Phosphate mining in the United States

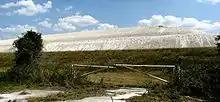
Large pile of phosphogypsum waste near Fort Meade, Florida.

For each ton of phosphoric acid produced by the processing of phosphate rock, five tons of waste are generated. This waste takes the form of impure, useless, radioactive solid called phosphogypsum. Somewhere between 100,000,000 and 280,000,000 tons of phosphogypsum waste is estimated to be produced annually worldwide.